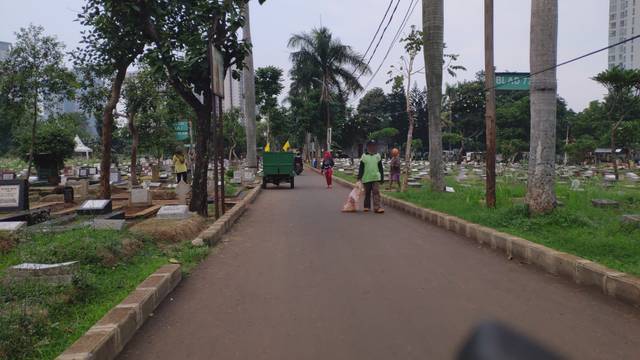
Region: Indonesia
Coordinates: -6.224, 106.837